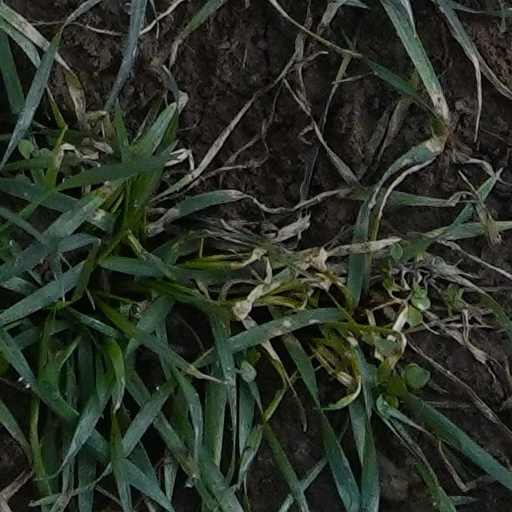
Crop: wheat